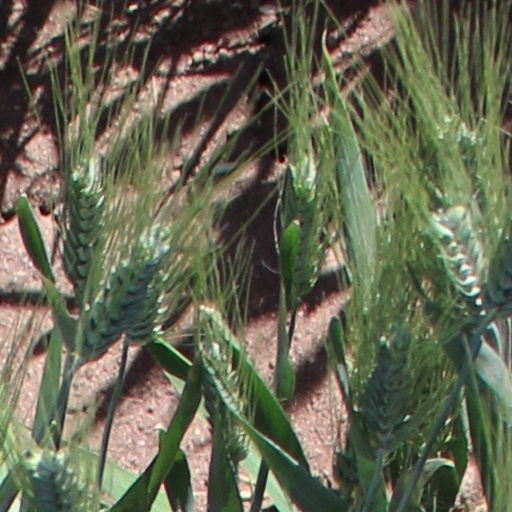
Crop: wheat